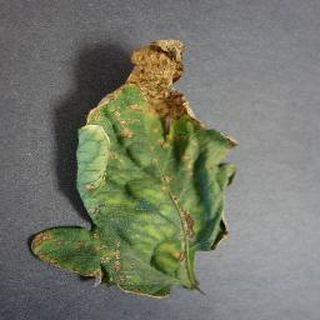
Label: tomato_bacterial_spot